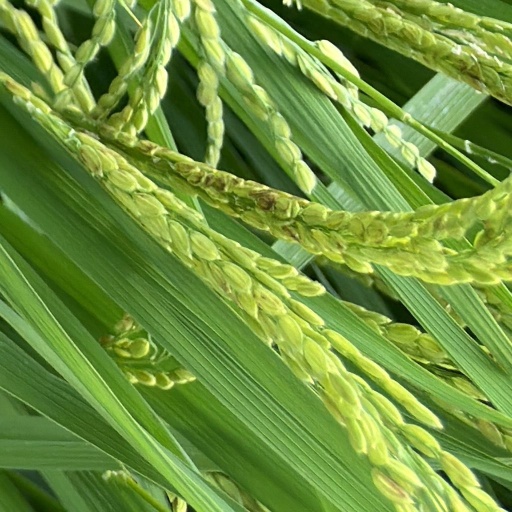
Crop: rice